2018 European Men's Under-20 Handball Championship

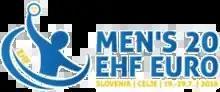

The 2018 European Men's U-20 Handball Championship was the twelfth edition of the European Men's U-20 Handball Championship, held in Celje, Slovenia from 19 to 29 July 2018.